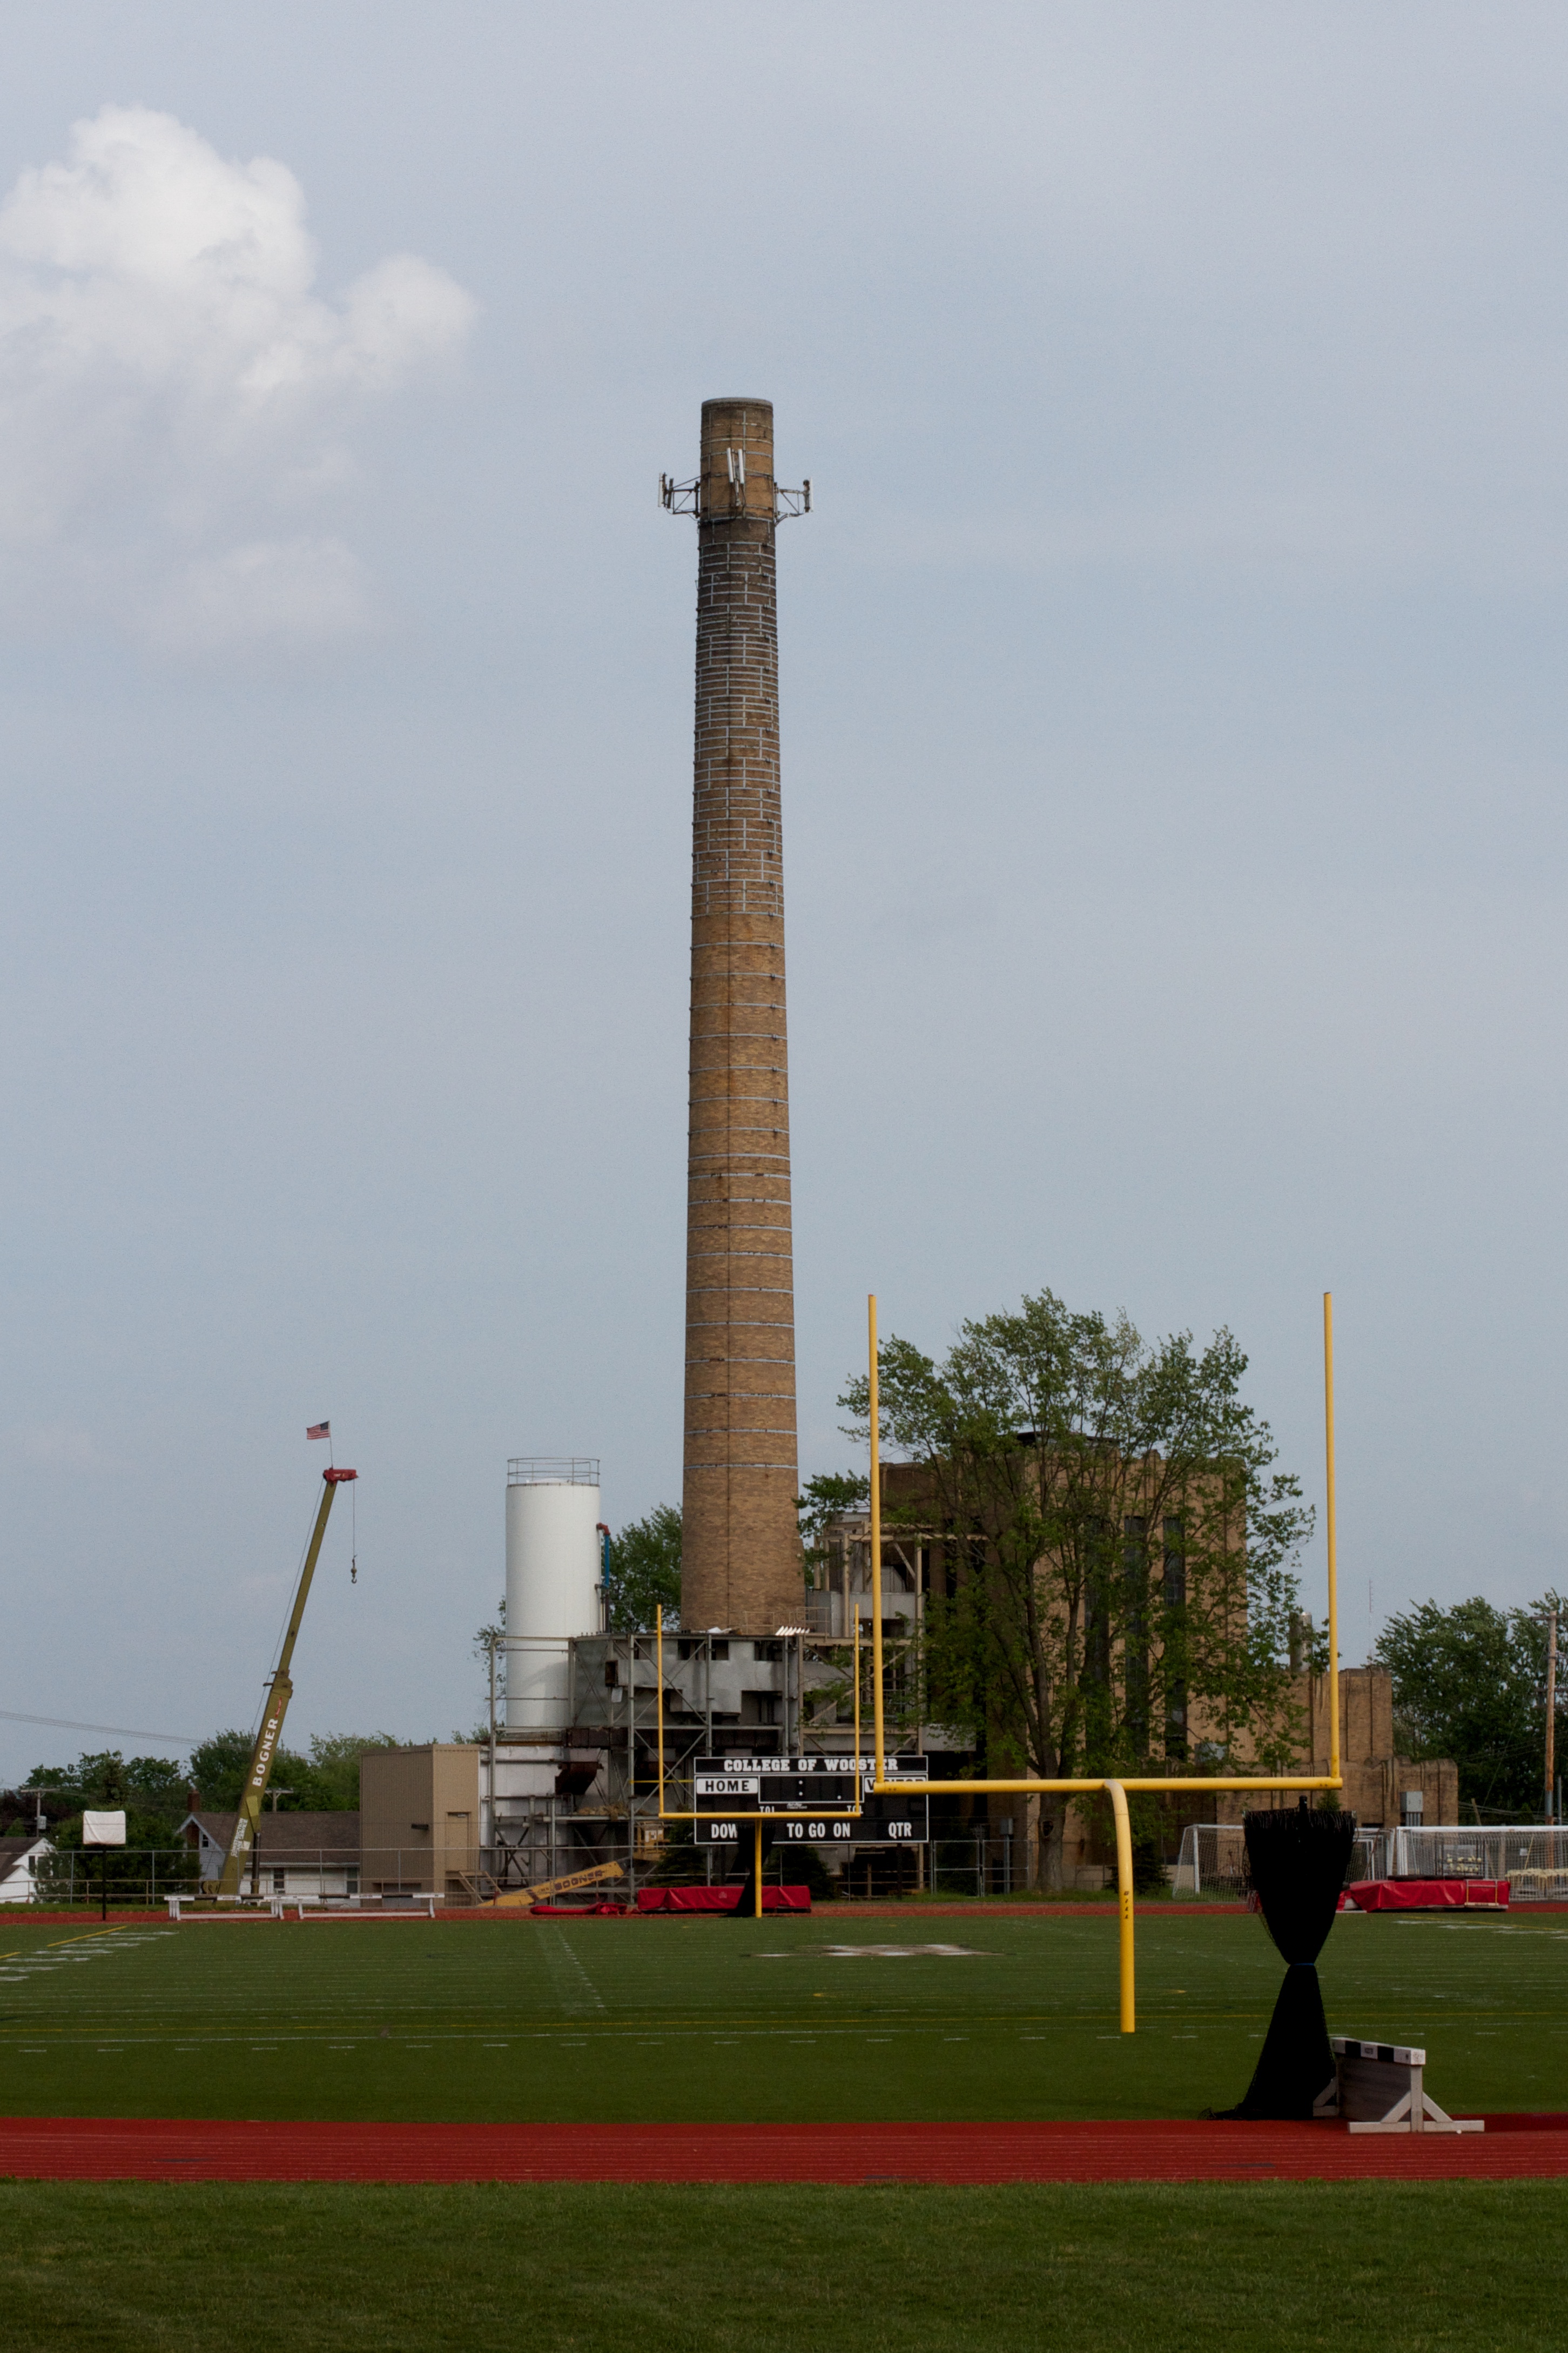
structure, monument, tower, landmark, memorial, raildog, wooster